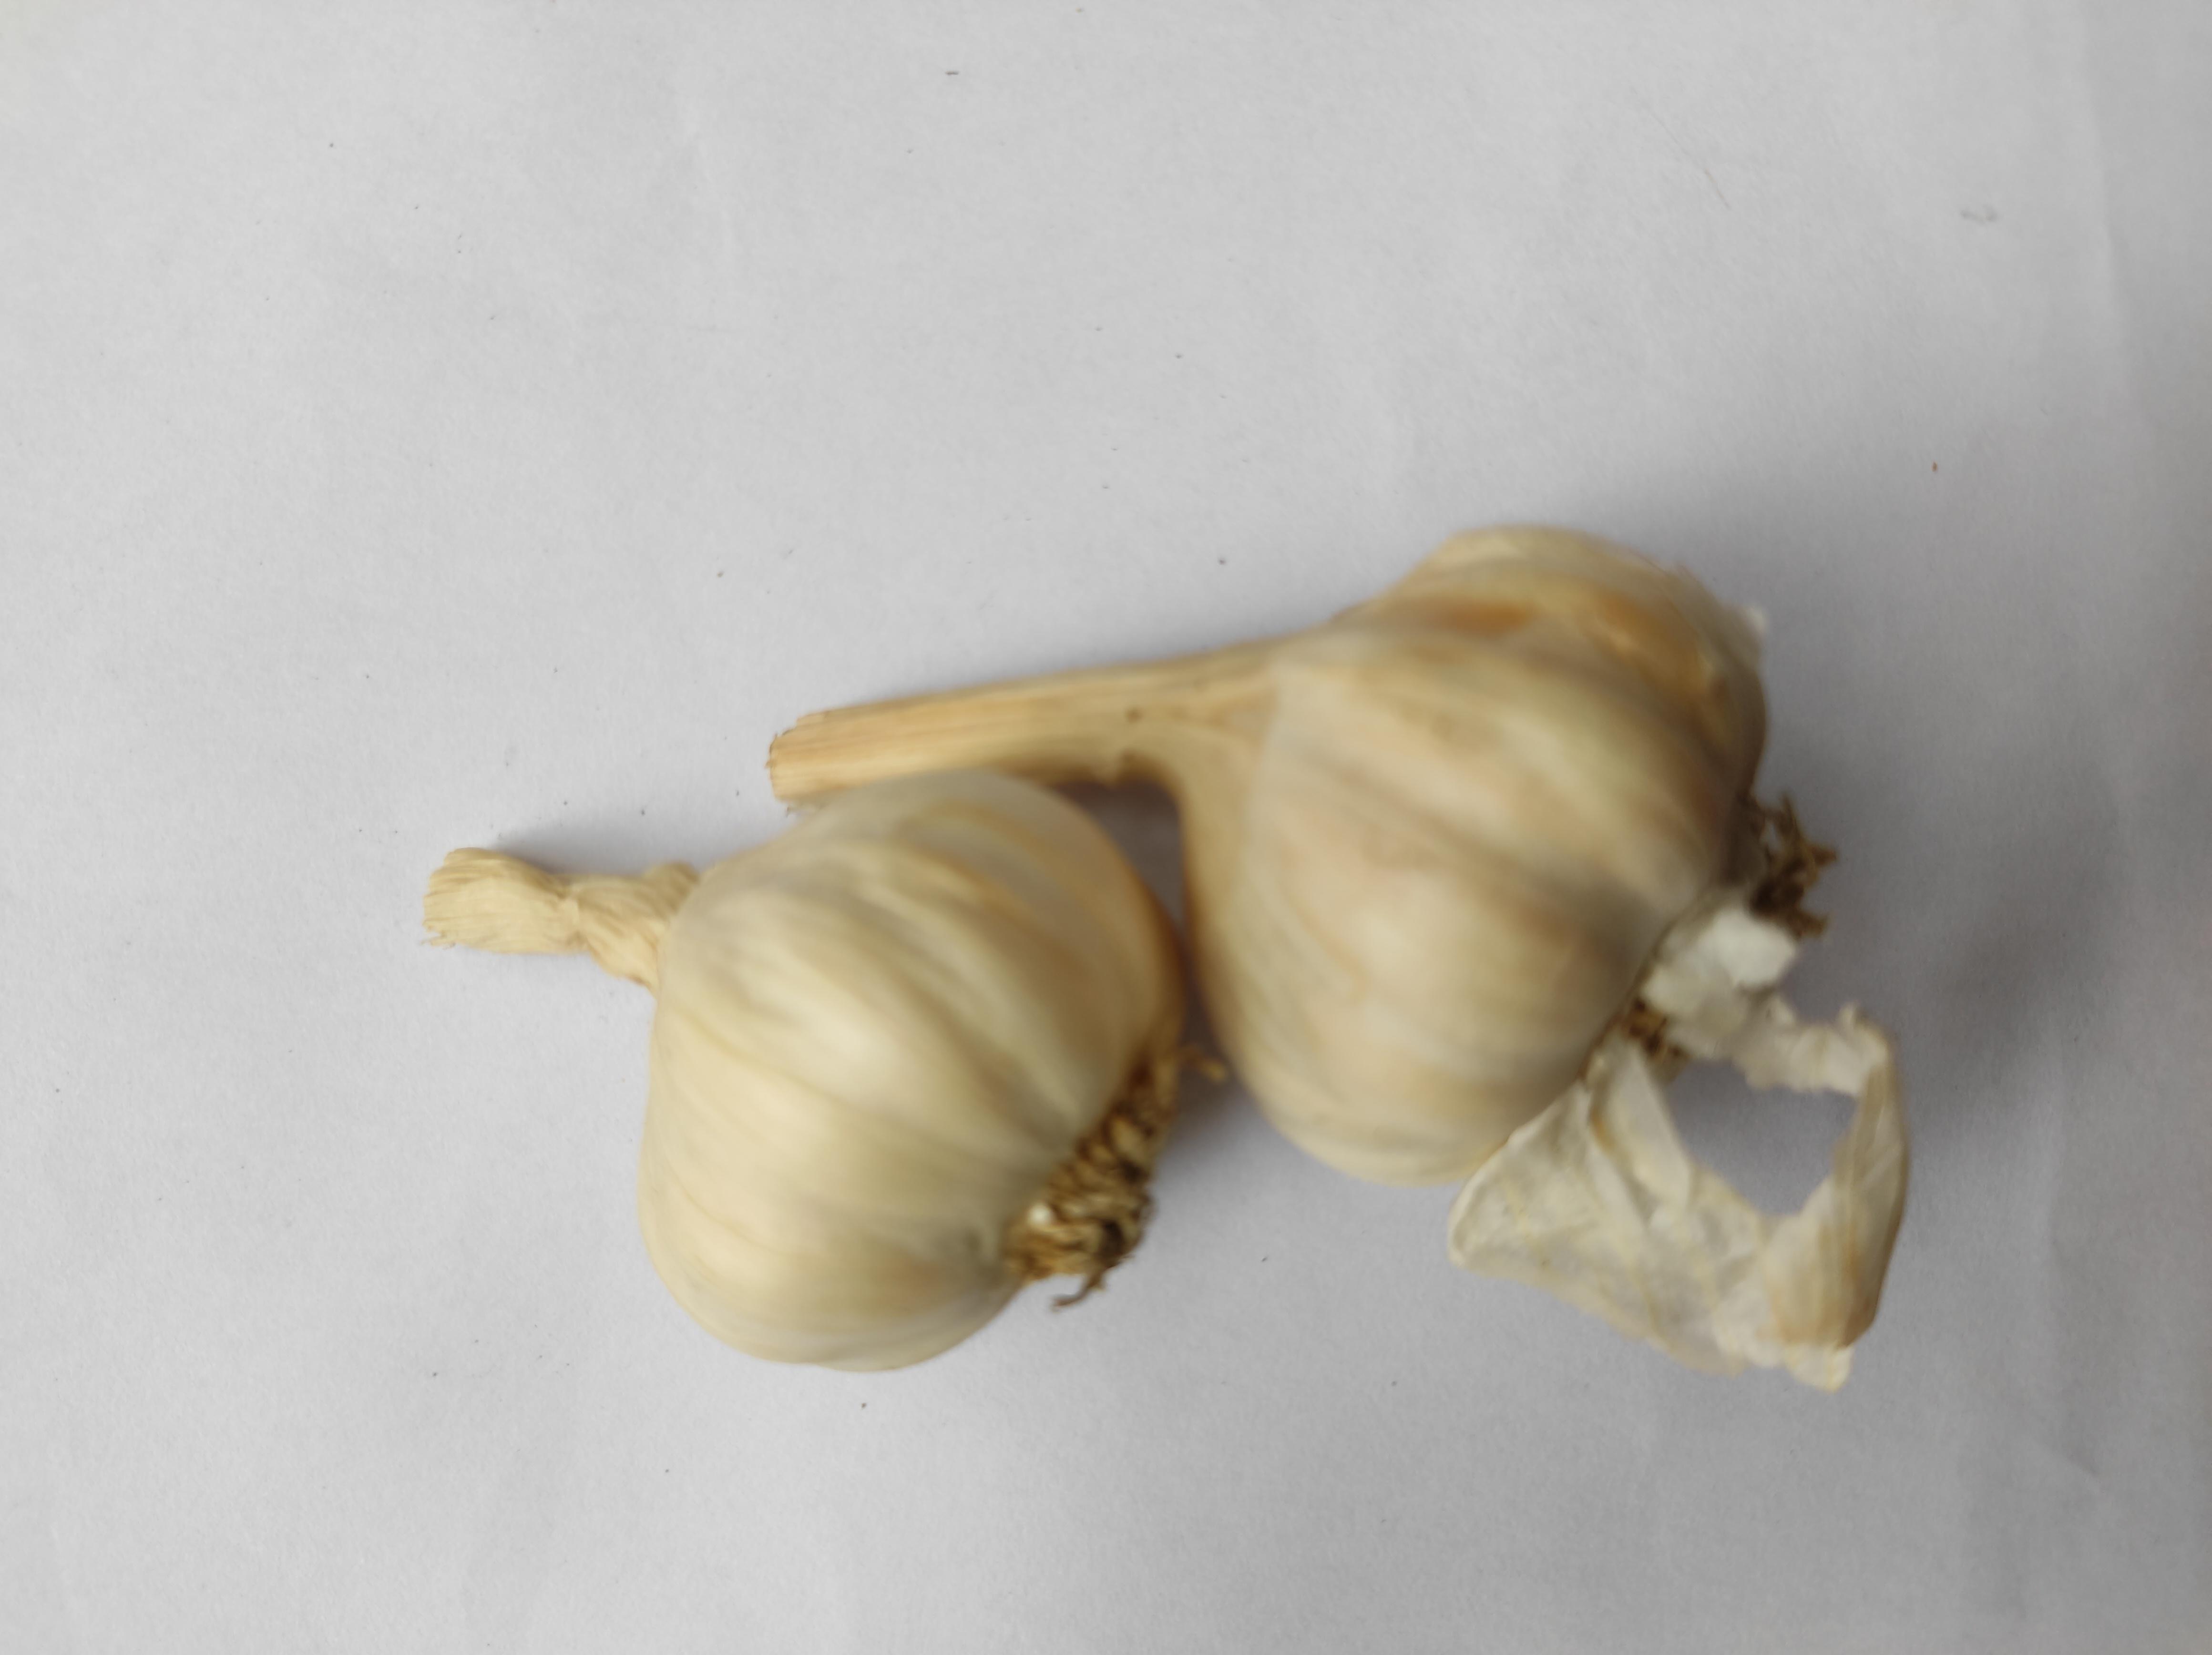
Label: Garlic